Downtown Kansas City

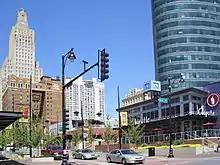
Kansas City Power and Light District

The H&R Block building, which opened in mid-2006, has a prominent oval shape, mixed with blue-green reflective glass. This is among newer, glass-walled buildings, also including the Sprint Center and the "Kansas City Star" printing press across I-670.